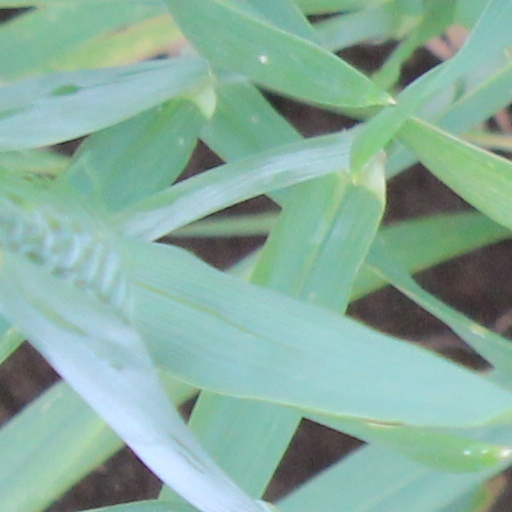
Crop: wheat